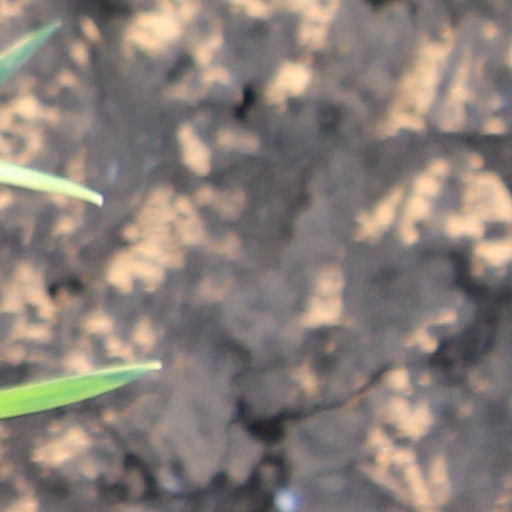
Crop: wheat